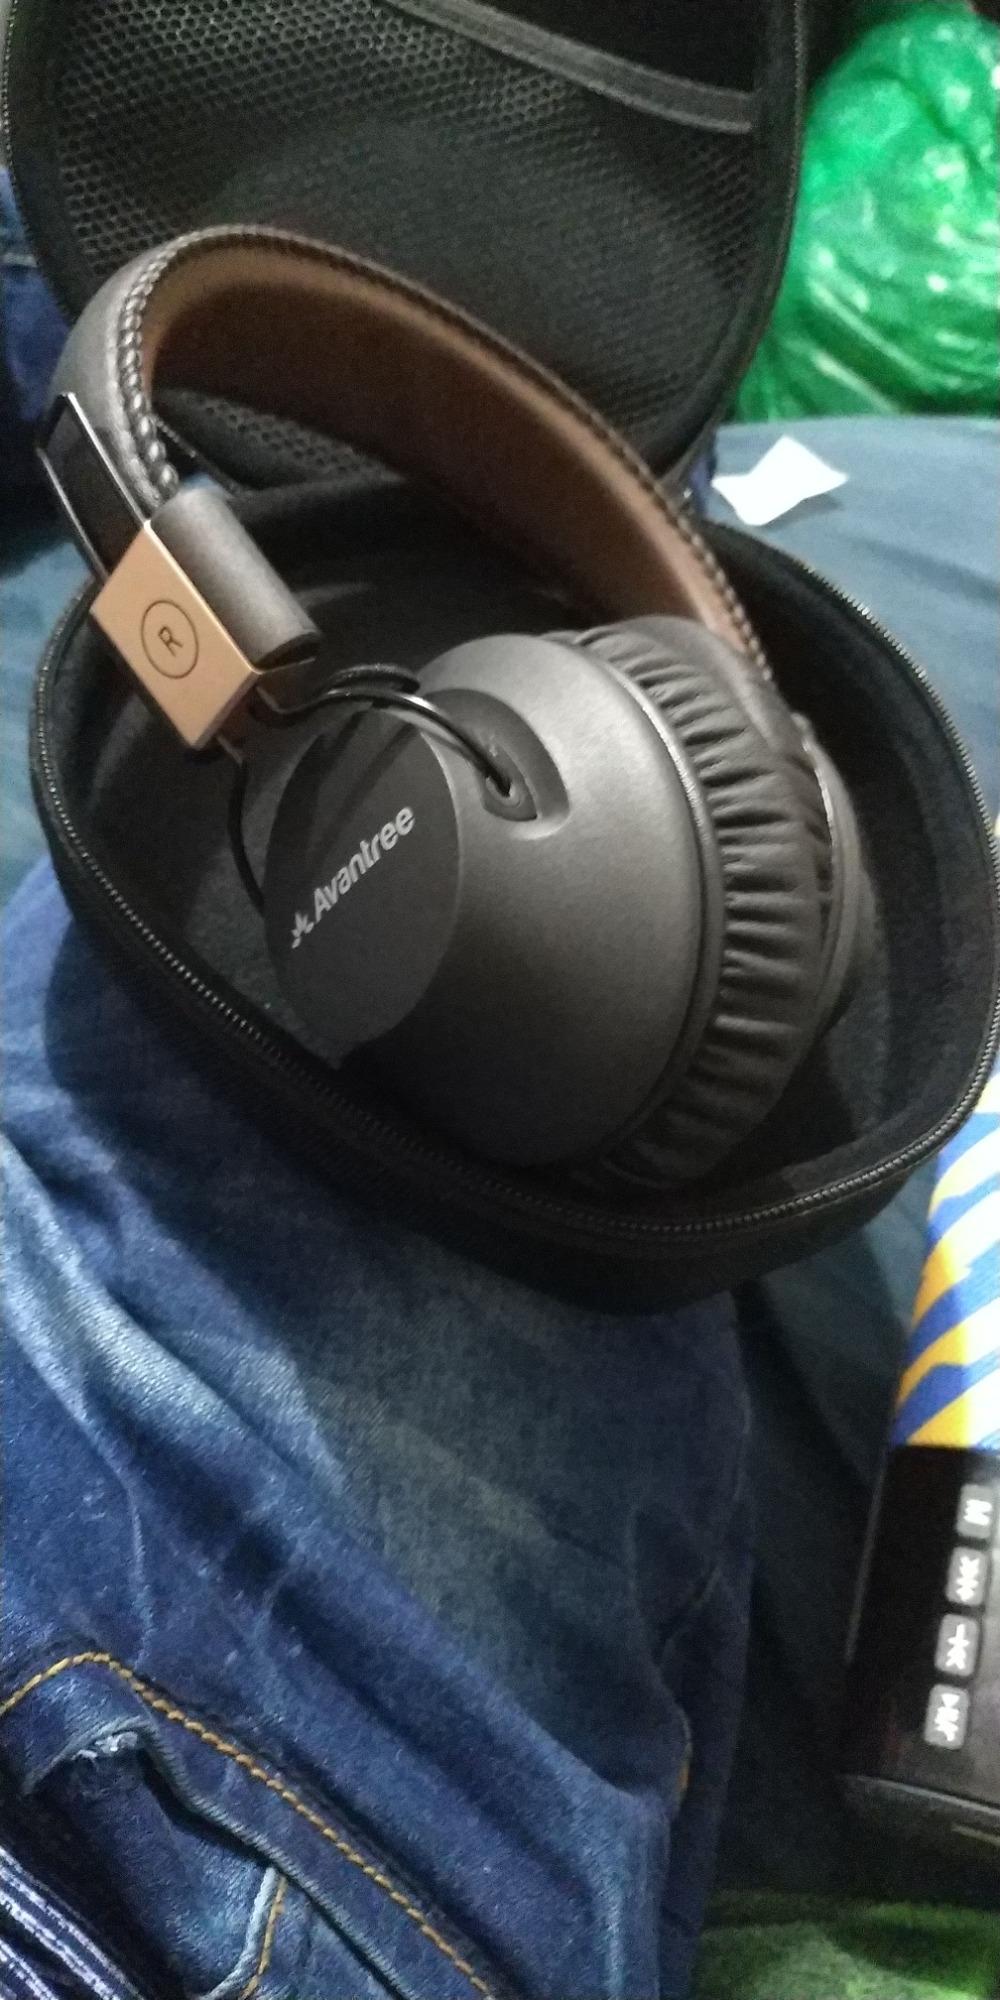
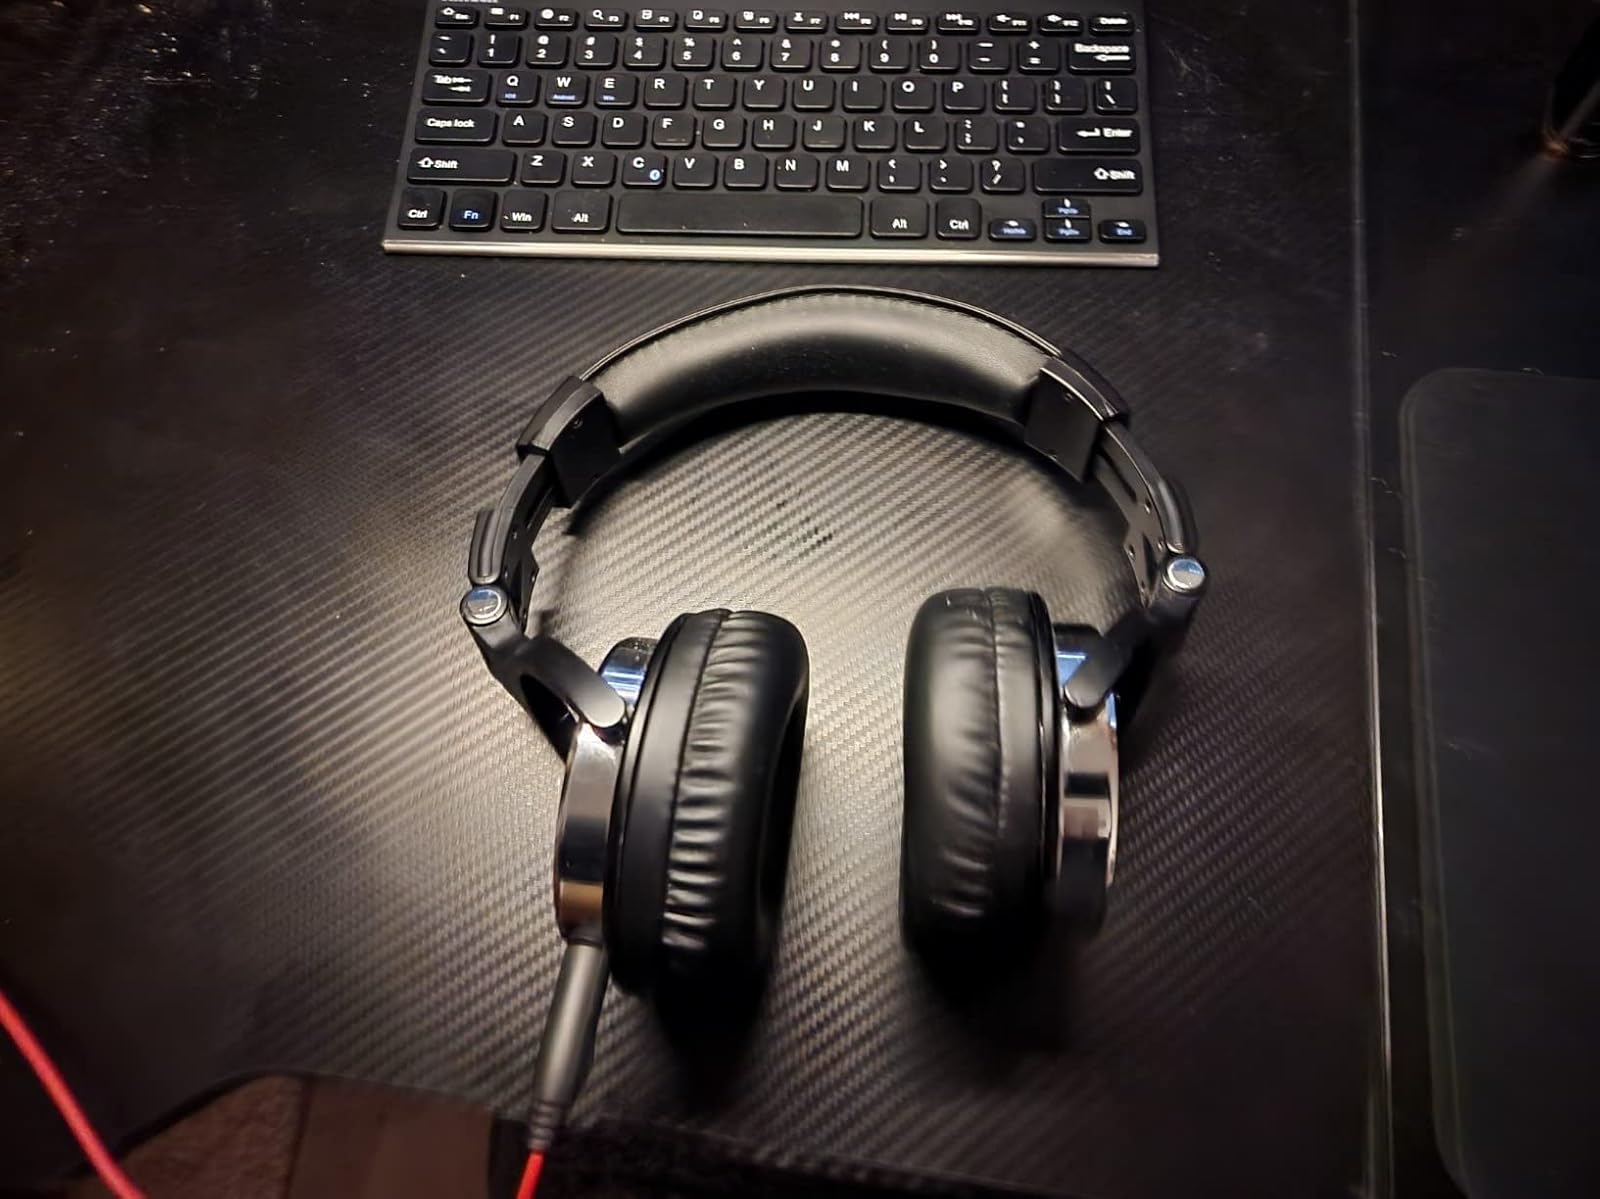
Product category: headphones
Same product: no